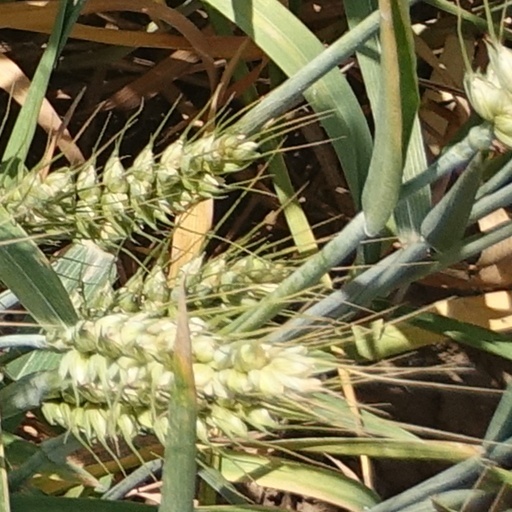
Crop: wheat